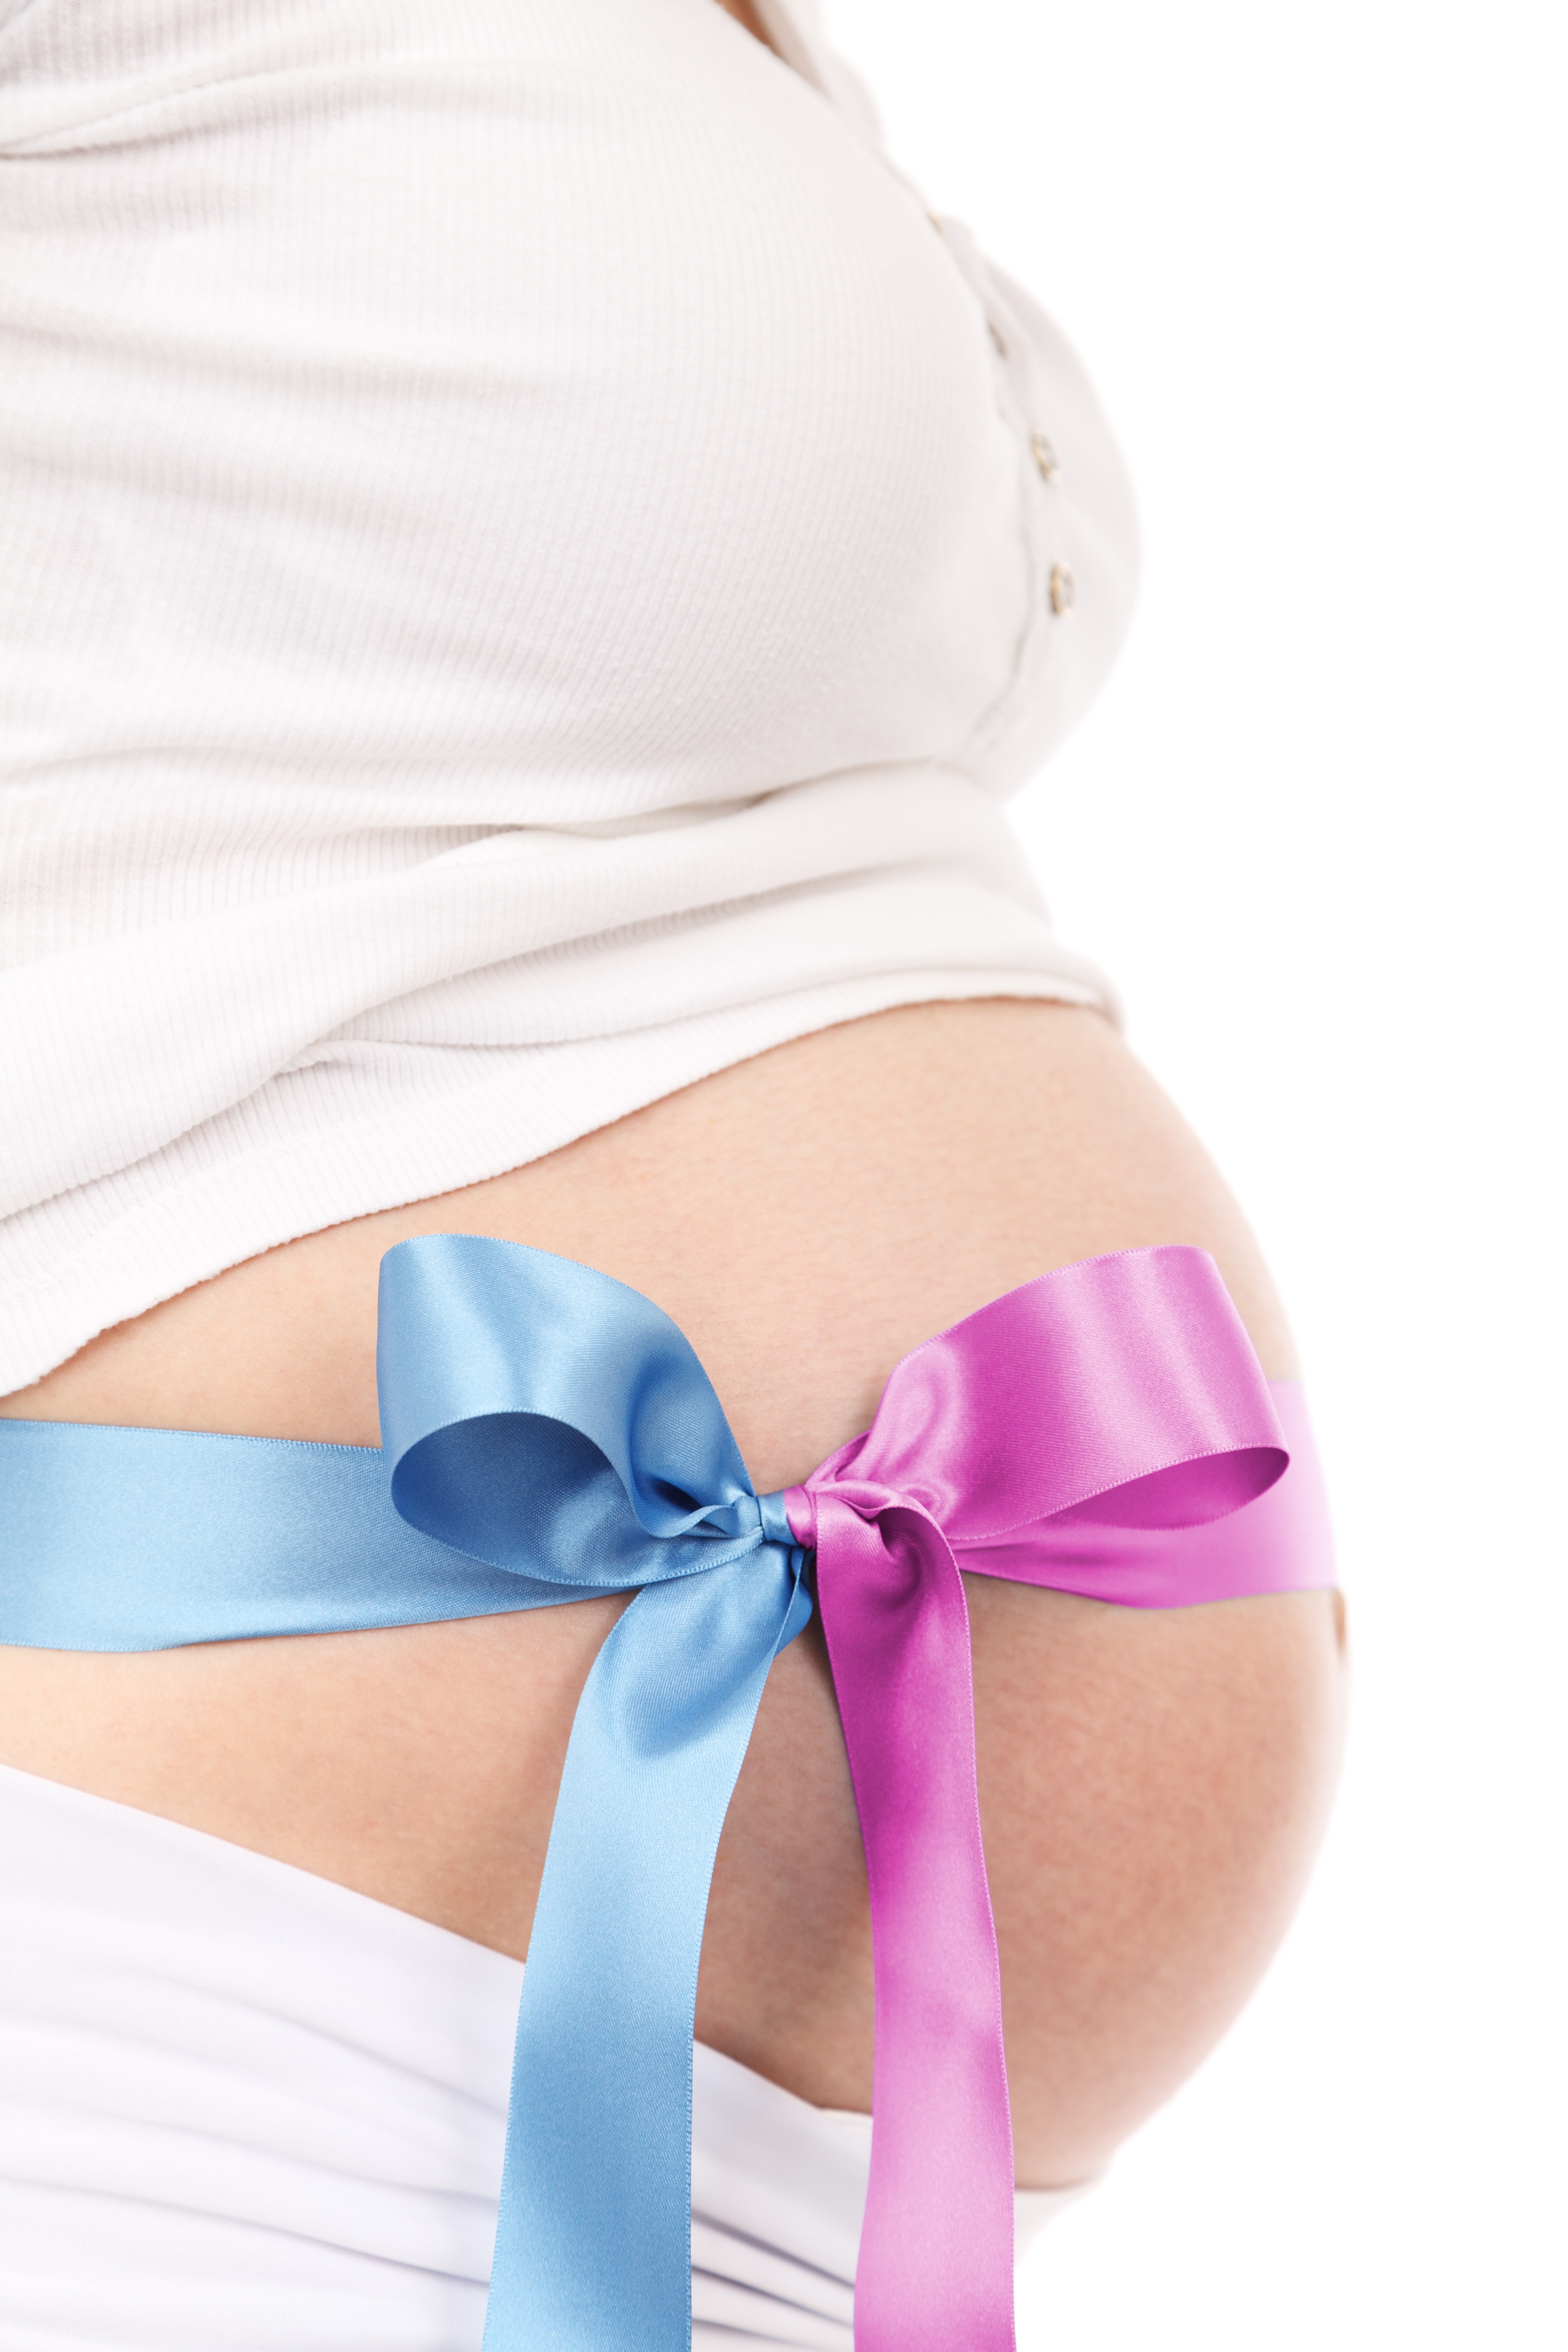
person, woman, female, clothing, pink, arm, pregnancy, motherhood, maternity, human body, lingerie, textile, pregnant, belly, magenta, expecting, satin, abdomen, briefs, underpants, tummy, undergarment, active undergarment